Muna Jabir Adam

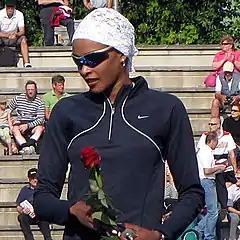
Muna Jabir Adam on the podium

Muna Jabir Adam (born 6 January 1987) is a Sudanese athlete born in Al-Ubayyid who specializes in the 400 metres hurdles.